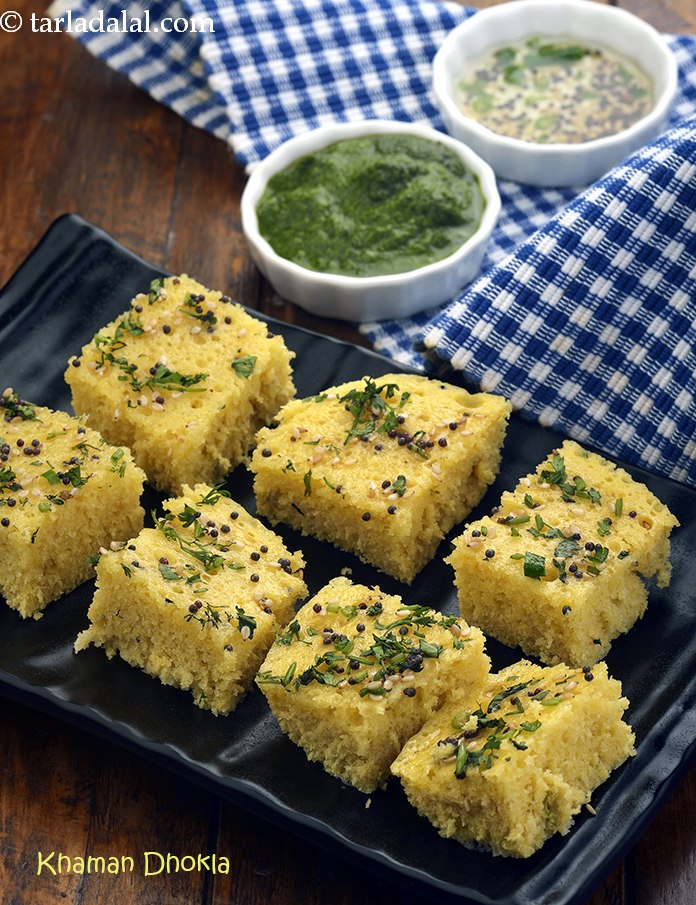
Dish: dhokla